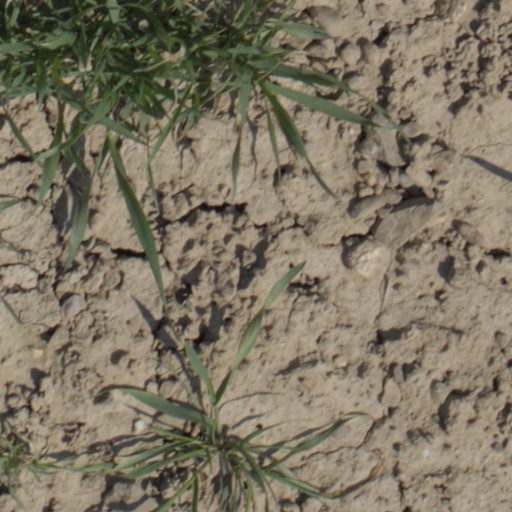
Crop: wheat